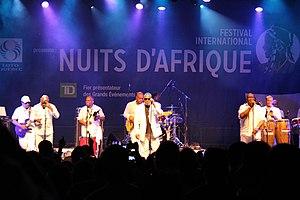
Tabou Combo au Festival International Nuits d'Afrique de 2014 à Montréal Español: Tabou Combo en el 2014 Festival International Nuits d'Afrique en Montreal
Tabou Combo est un groupe de musique haïtienne, fondé en 1968, cet orchestre a donné des concerts à travers le monde et en particulier dans les Caraïbes c'est le tout premier groupe qui ont joués du compas zilé. Les musiciens de Tabou Combo se proclament « ambassadeurs du kompa », rythme typique d'Haïti qui se chante tant en anglais, en français, en espagnol qu'en créole haïtien.